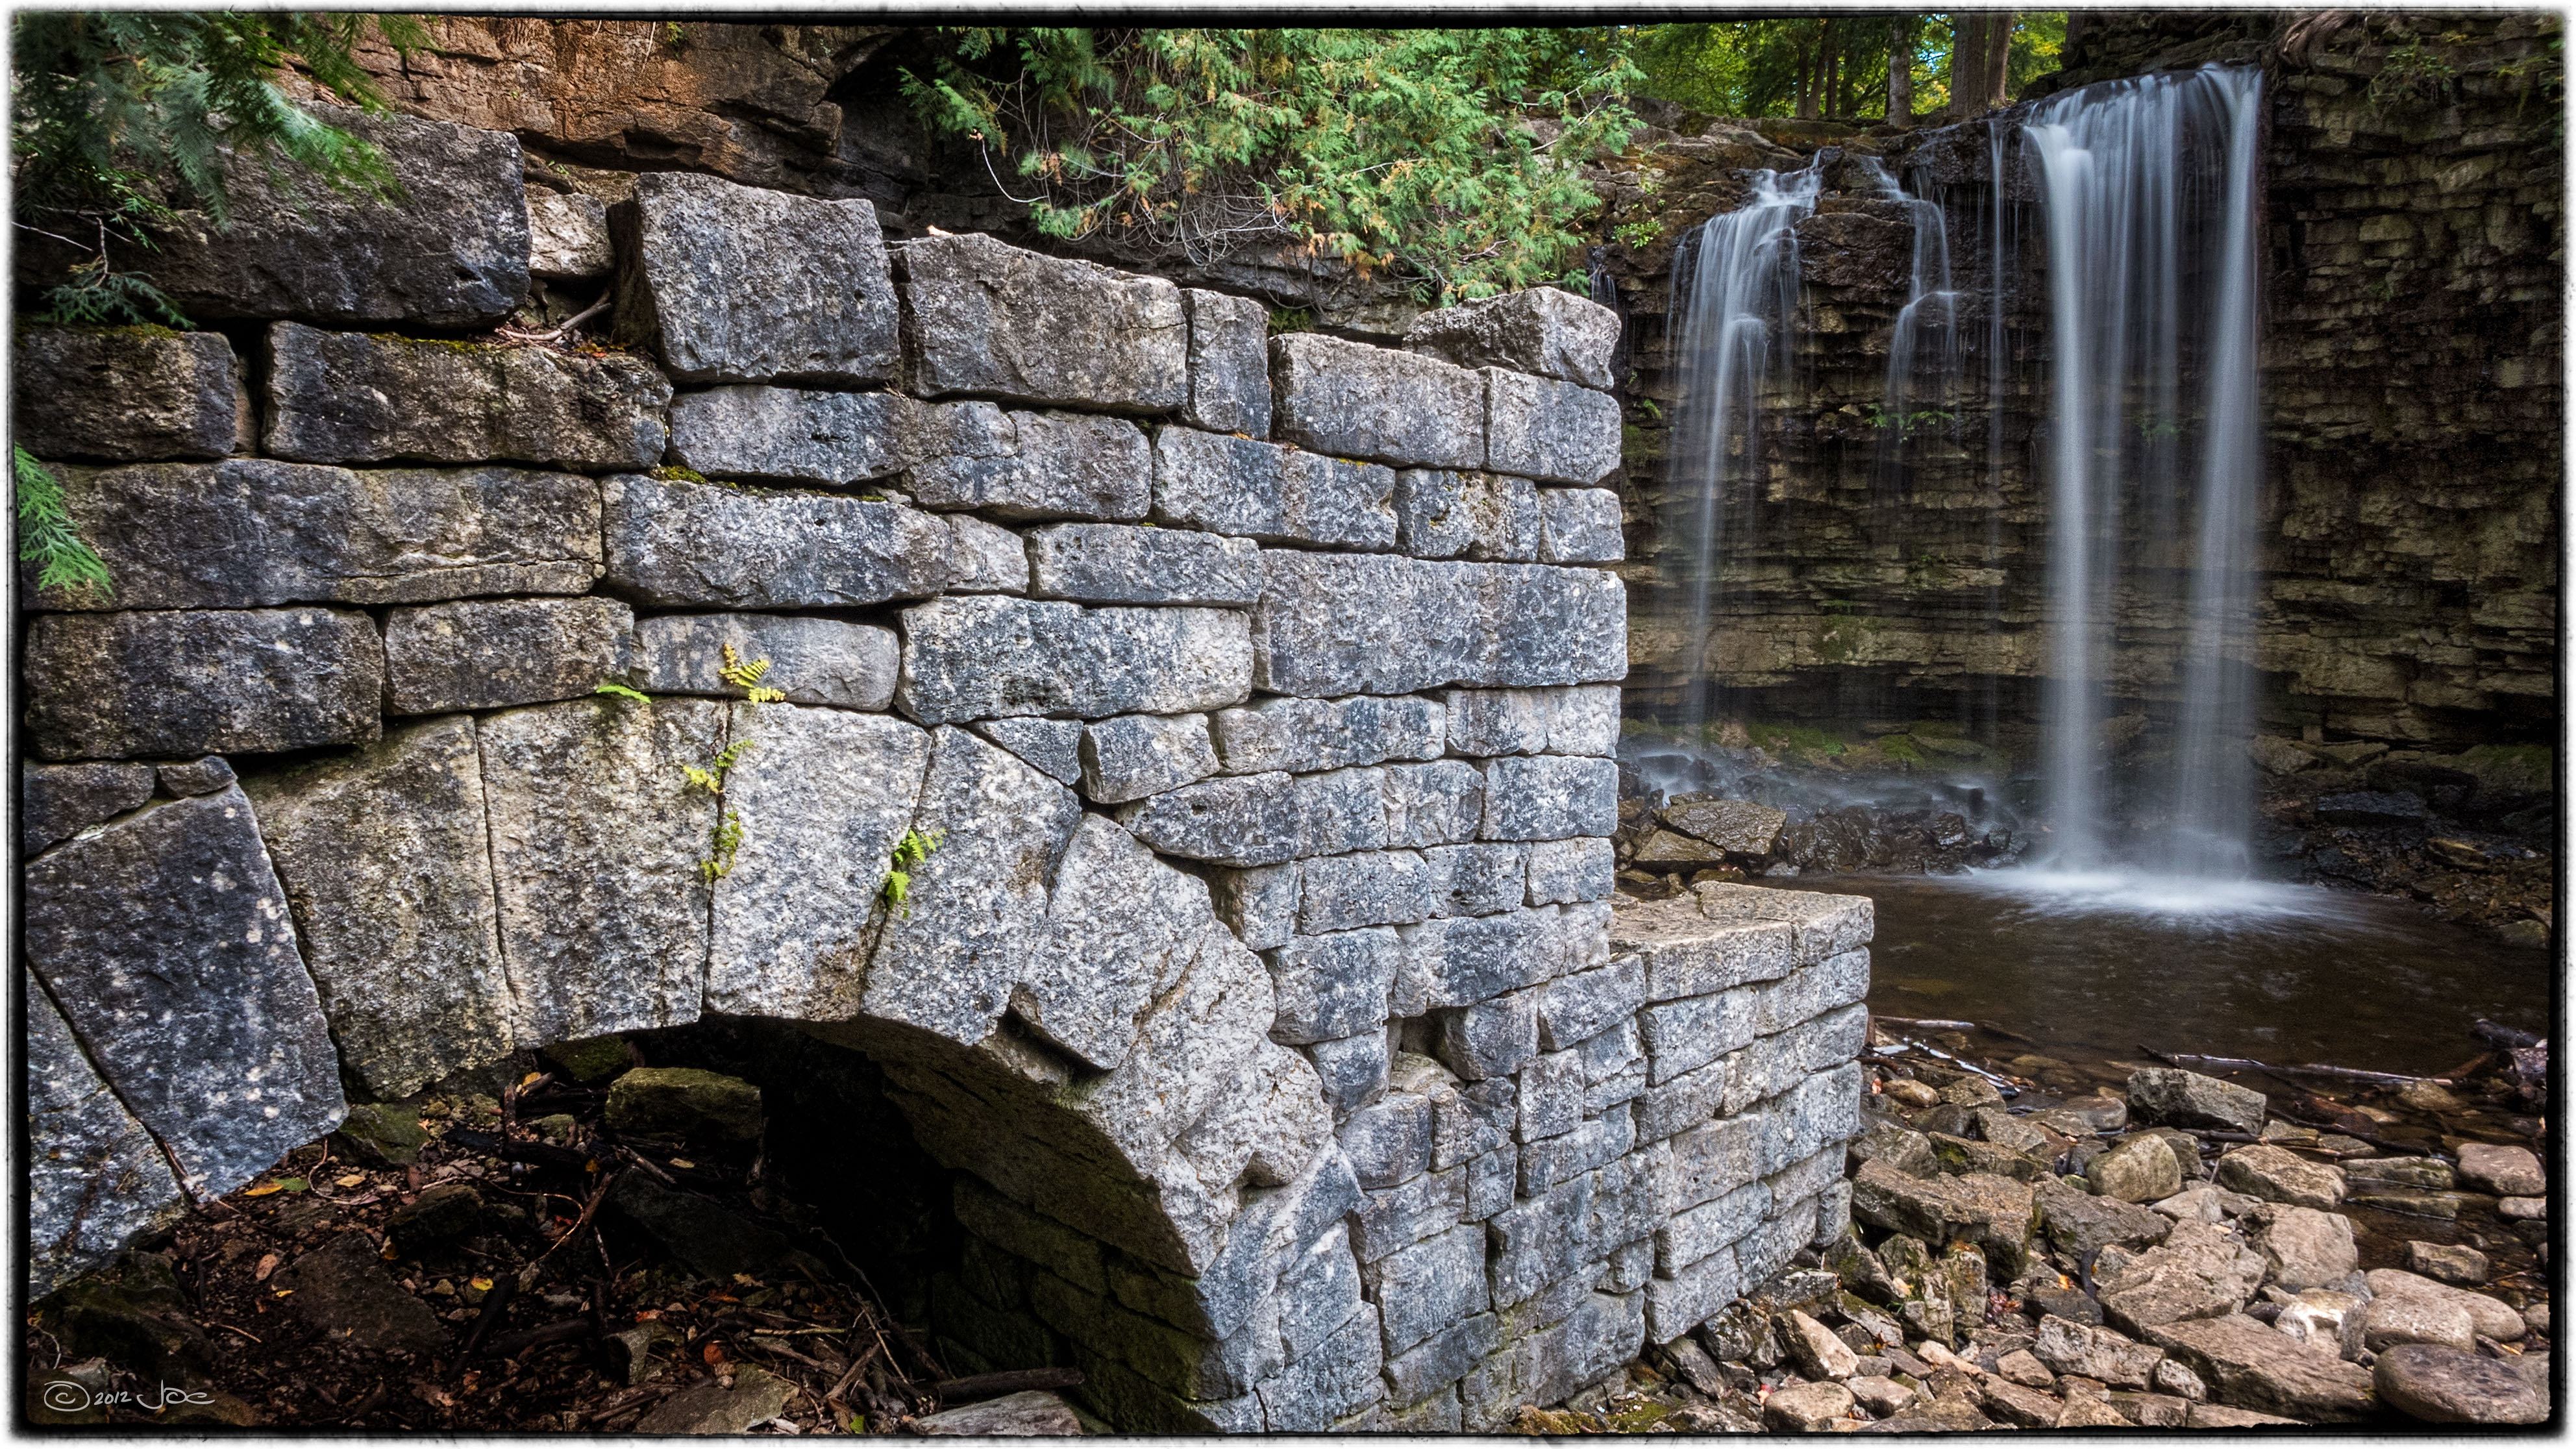
water, rock, waterfall, wall, color, stone wall, terrain, hilton, ruins, falls, lumix, panasonic, dmc, lx7, panasoniclumixdmclx7, nik, efex, pro, water feature